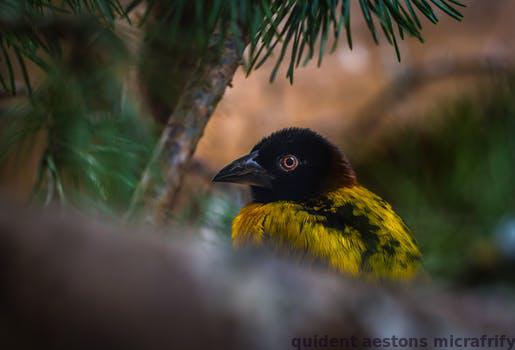
Label: Watermark